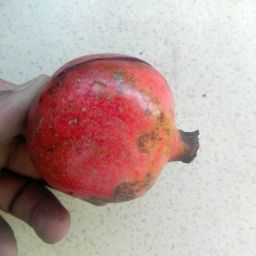
Fruit: Pomegranate
Quality: Bad